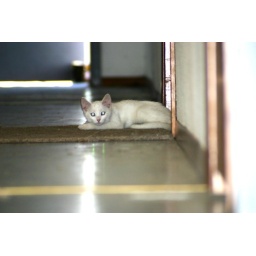
snapshot ... amazed to see the reflection from kitty's eyes in green on the floor